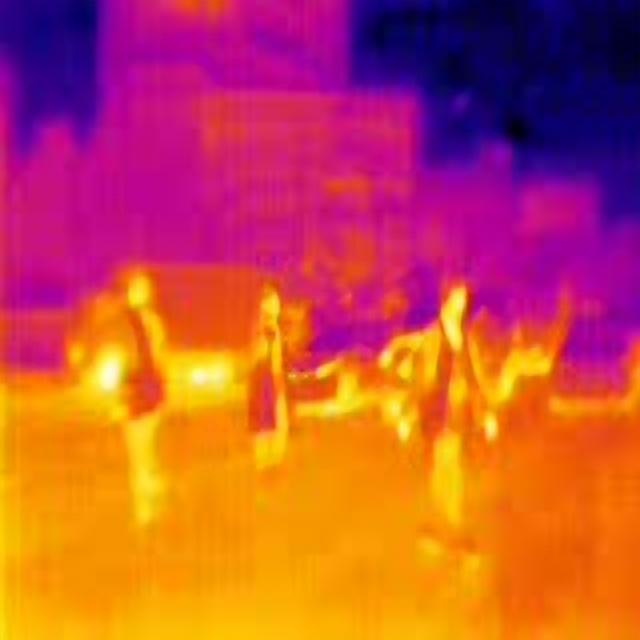
Detected objects:
label: person
label: person
label: person